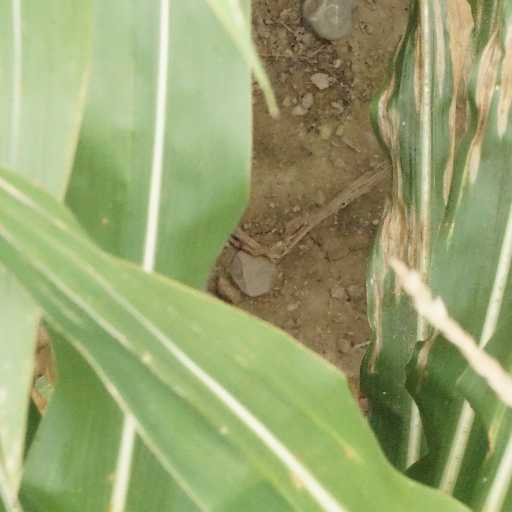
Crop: maize; corn